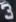
Number: 3